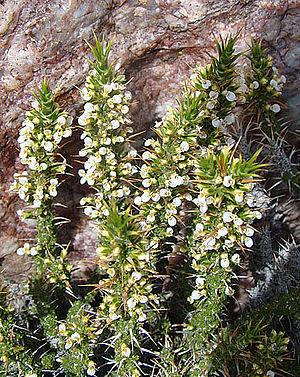
Le lac Posadas est un lac argentin situé au nord-ouest de la province de Santa Cruz, dans le département de Río Chico.
La province de Santa Cruz est une province de l'Argentine, qui se trouve en Patagonie, dans le sud du pays. Sa capitale est la ville de Río Gallegos.
La province de Chubut est une province de l’Argentine, située en Patagonie, entre les 42ᵉ et 46ᵉ parallèles sud.